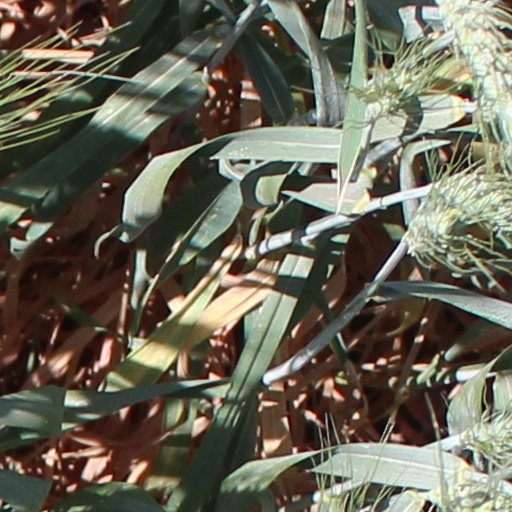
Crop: wheat